Veera Ramani

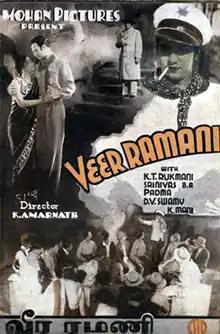
Poster

Veera Ramani is a 1939 Indian Tamil-language action film written and directed by K. Amarnath. The film stars K. T. Rukmini and P. S. Srinivasa Rao. It revolves around a man who takes to burglary due to circumstances beyond his control, and his lover who becomes a vigilante after seeing his predicament. The film was released on 11 February 1939 and became a success.